Rajdhoves

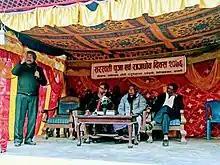
Rajdhov Diwas Programme

2. Rajdhov Diwas: Rajdhov people organize a meeting day every year on the day of Saraswati Puja. They spend some time together and discuss the issues for the upliftment of Rajdhoves.